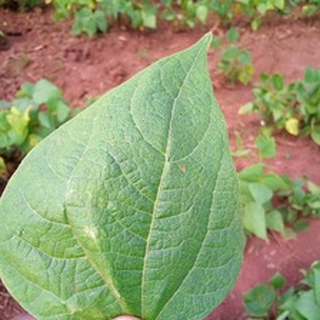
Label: healthy_bean